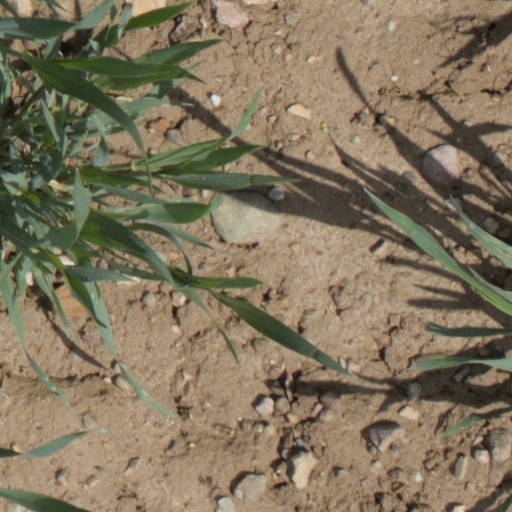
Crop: wheat